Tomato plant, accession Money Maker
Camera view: tilt-top (135 deg); turntable rotation: 30 degrees
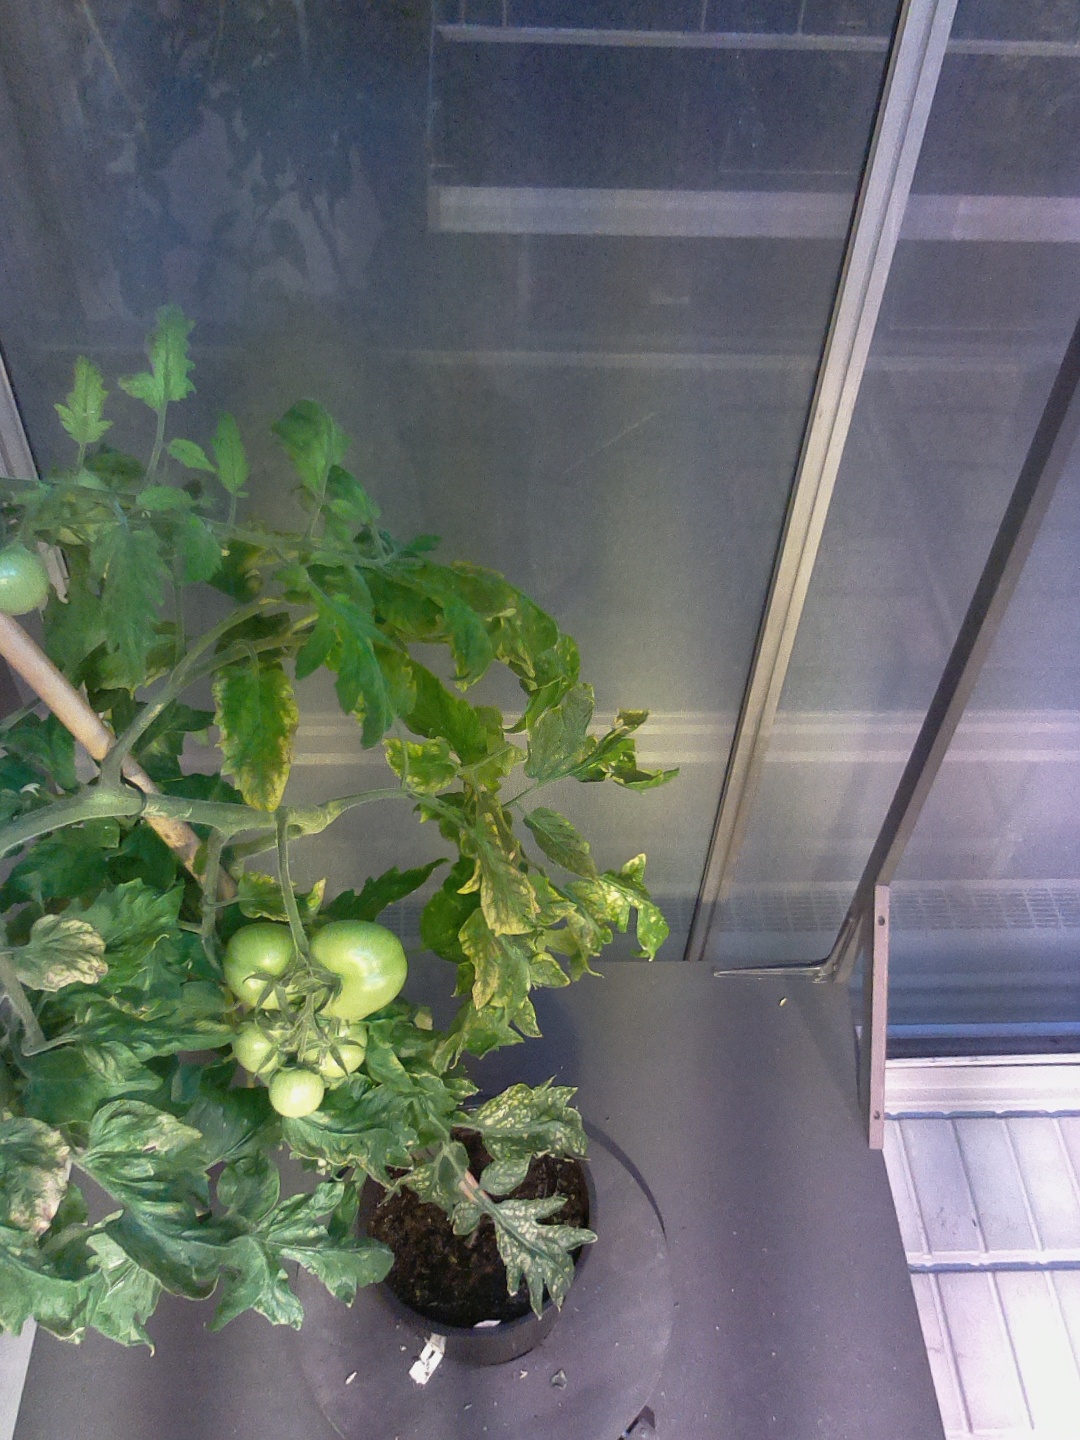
BBCH growth stage 79: 90% -100% of final fruit size